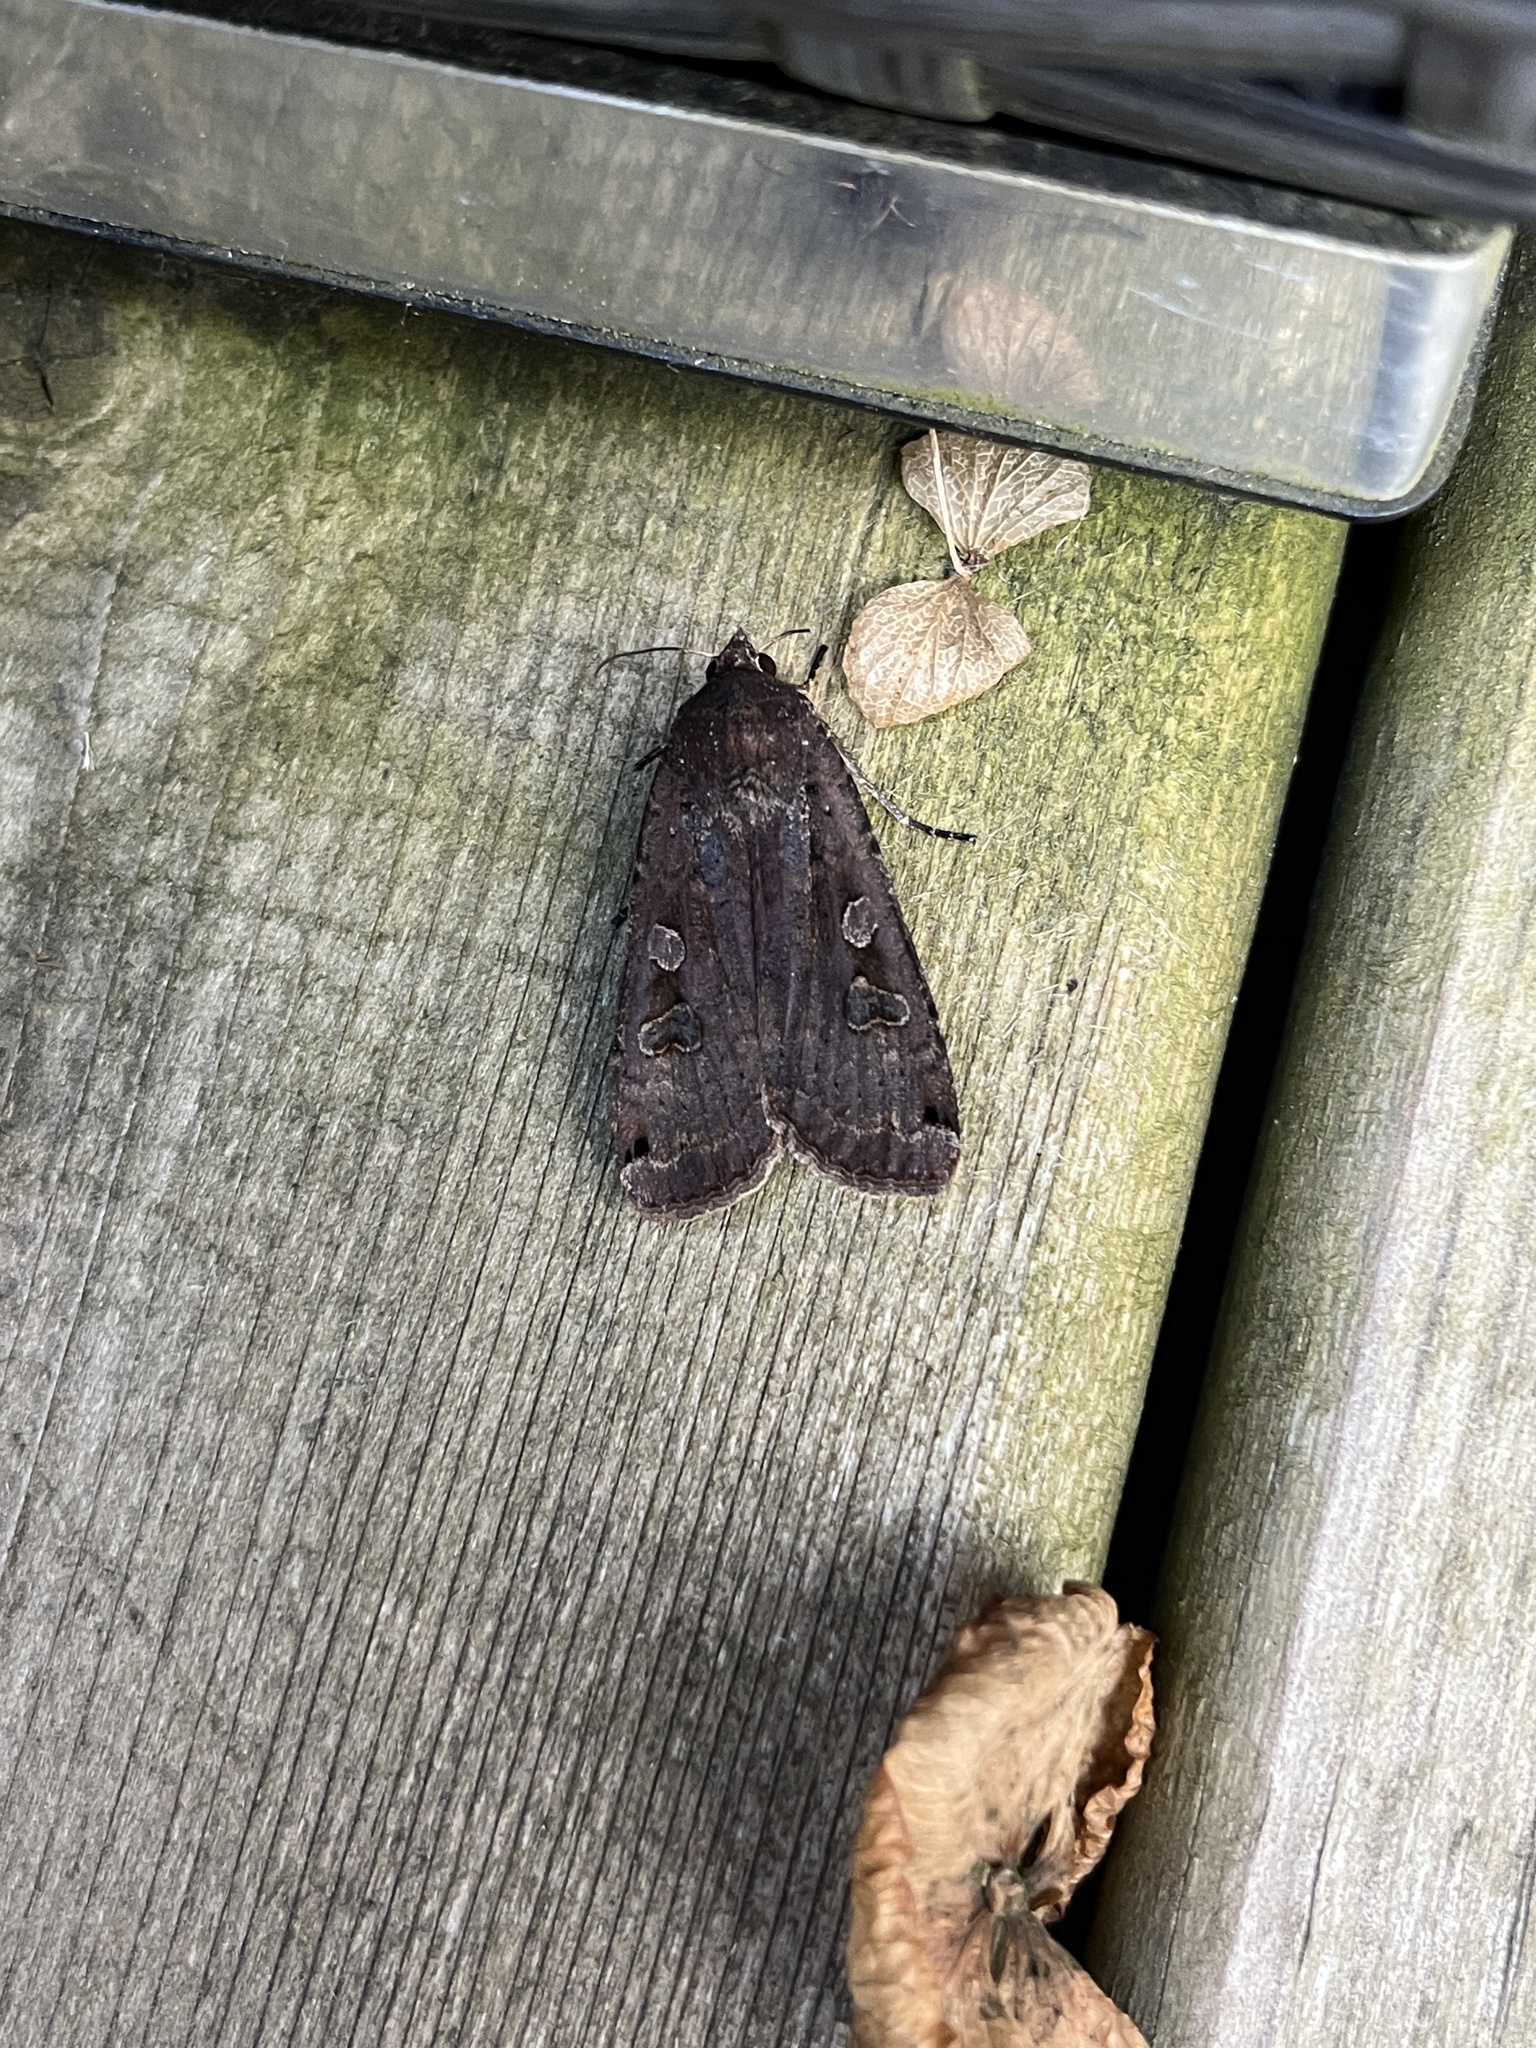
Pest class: cutworms